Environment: real
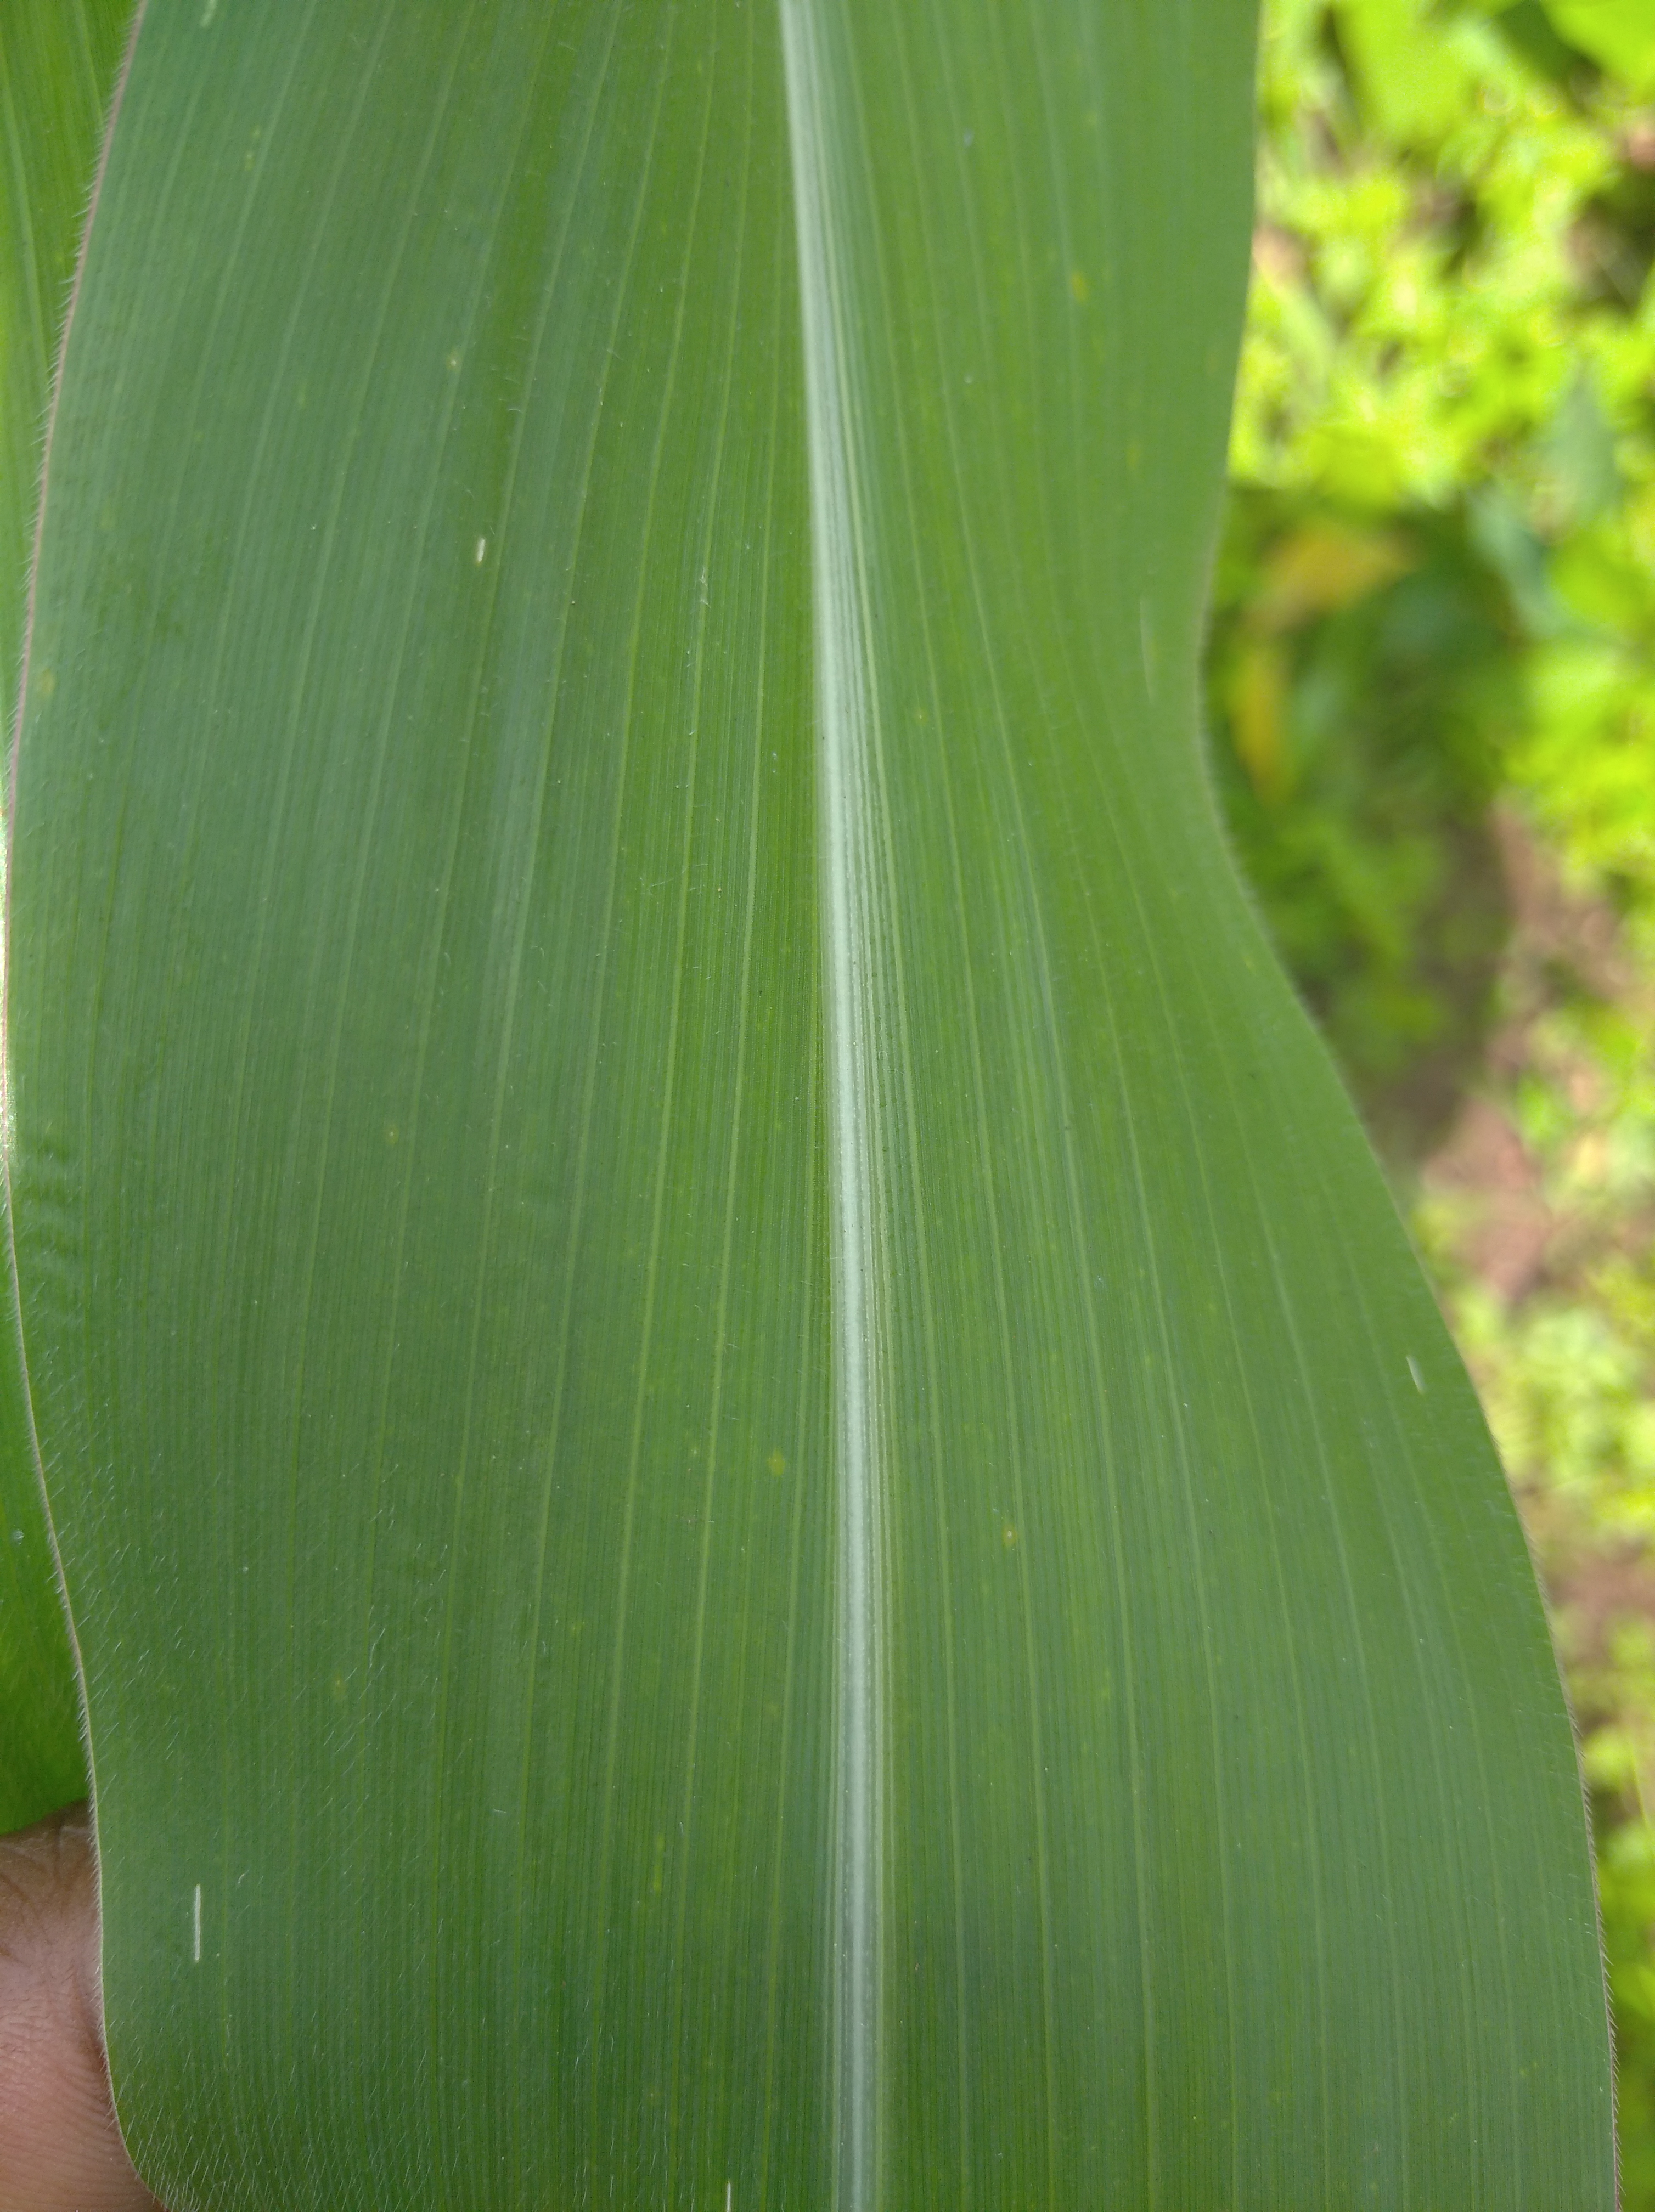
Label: healthy